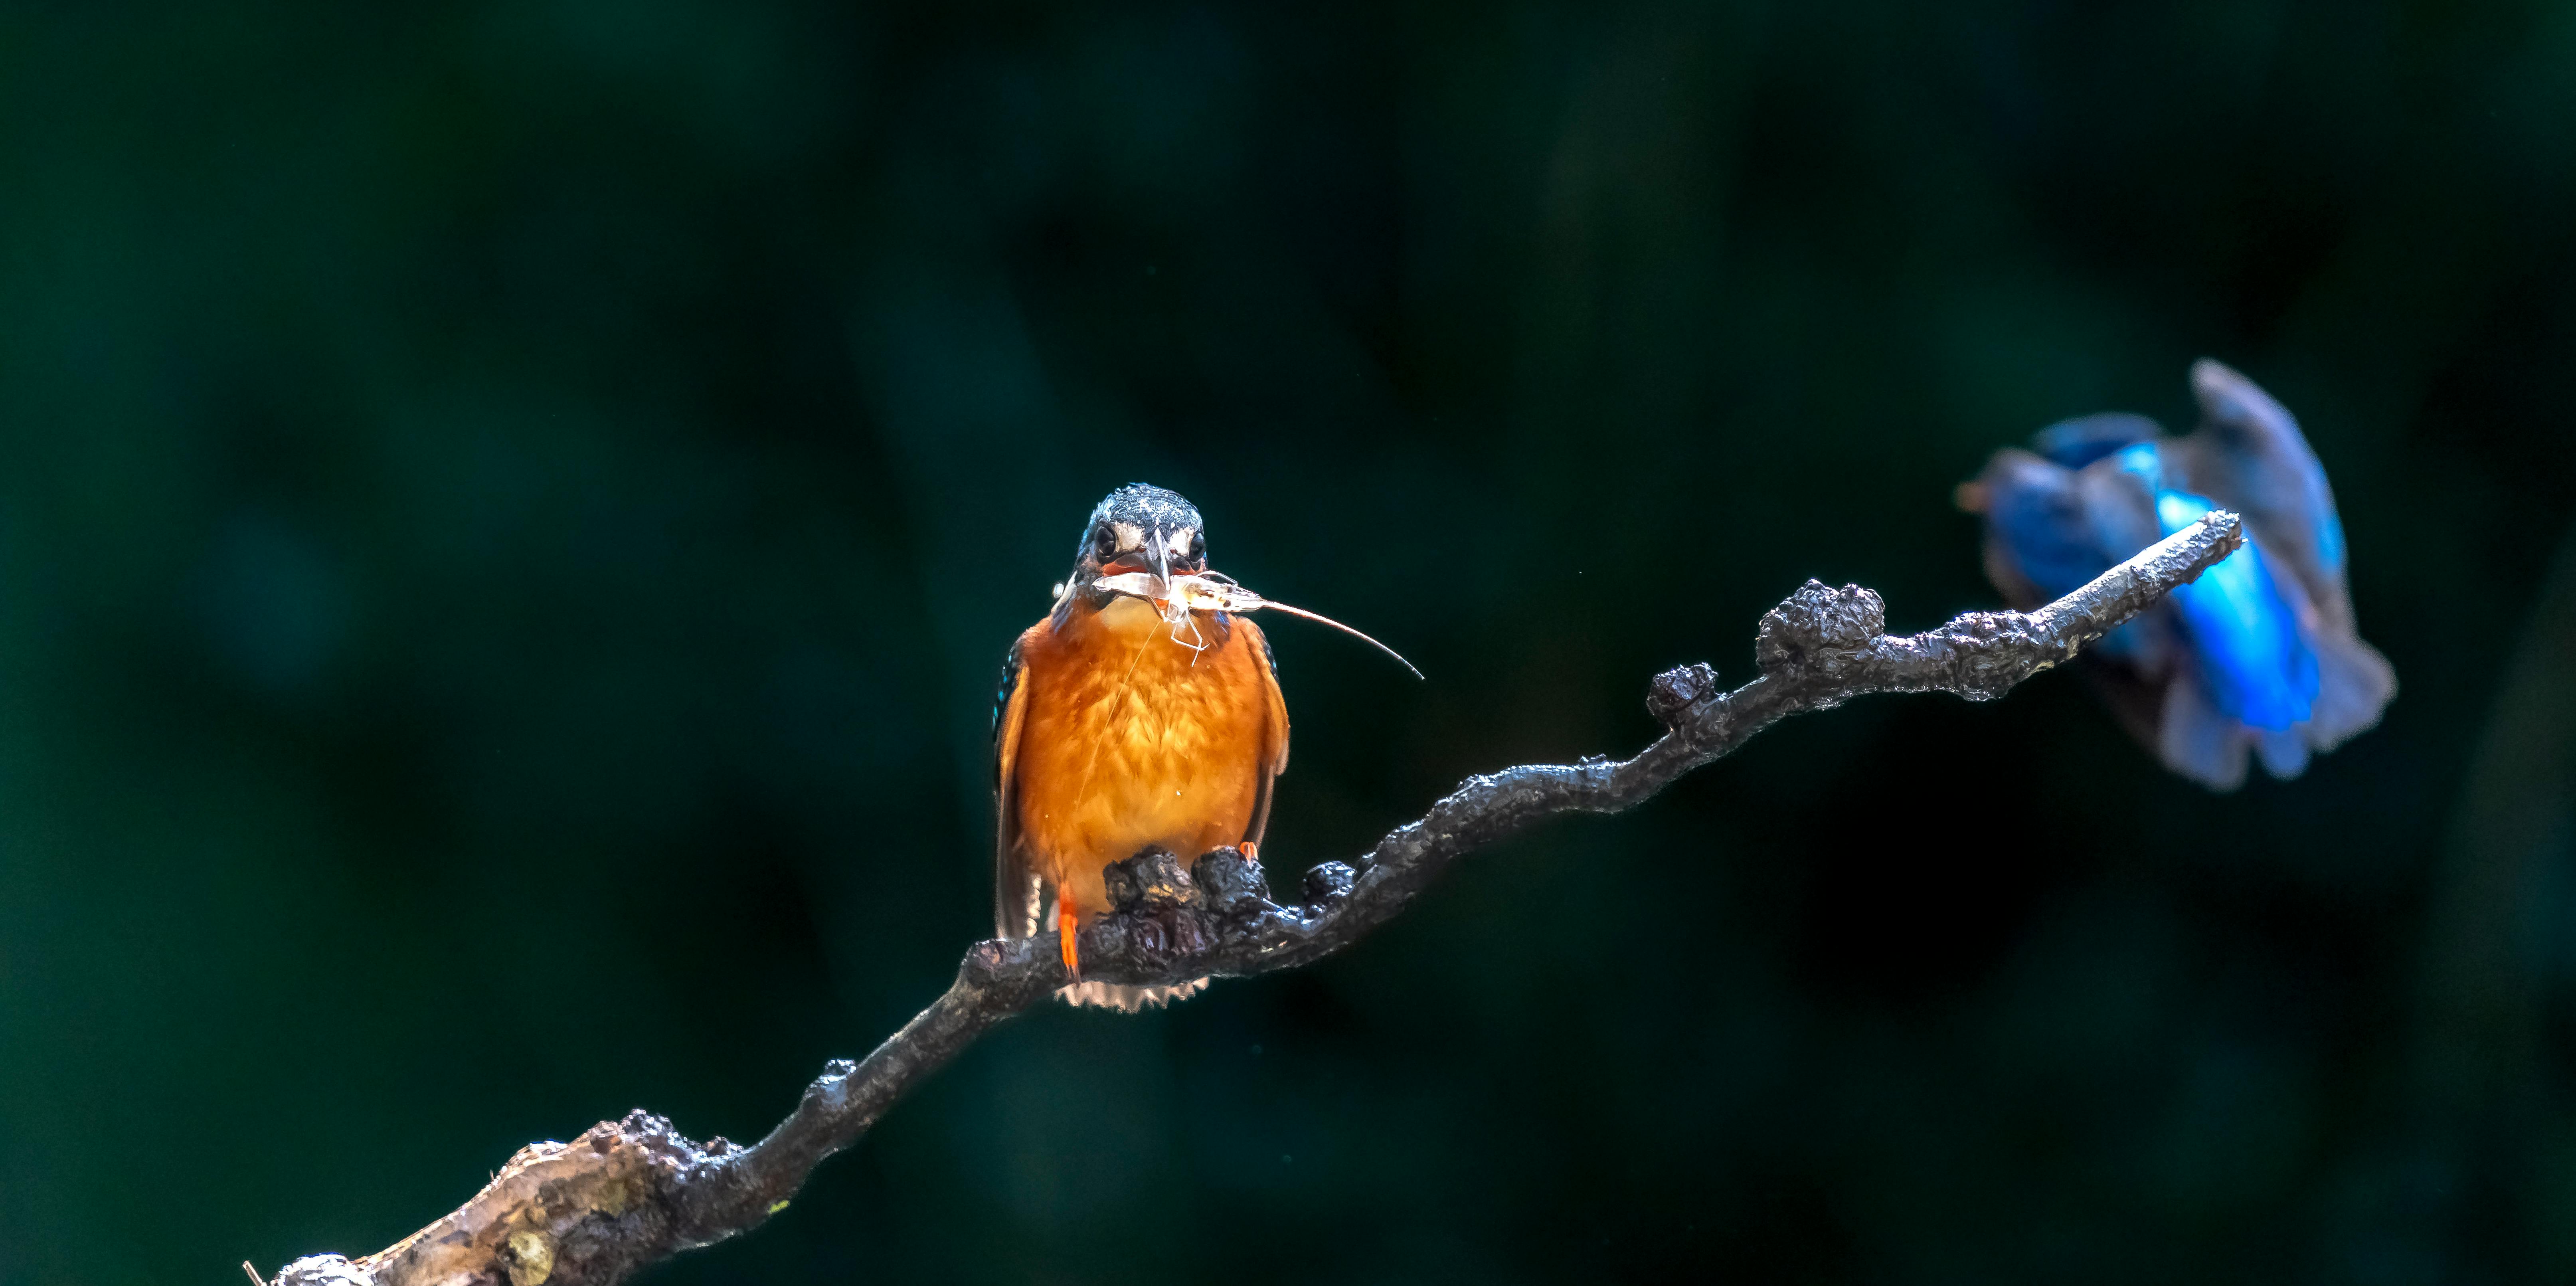
natural, bird, beak, vertebrate, wing, twig, feather, coraciiformes, wildlife, tail, passerine, songbirds, macro photography, Old world flycatchers, claw